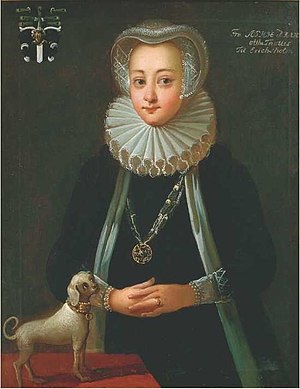
Sophie Brahe
Sophie Brahe af Brahe-slægten var en dansk astronom og lillesøster til Tycho Brahe.